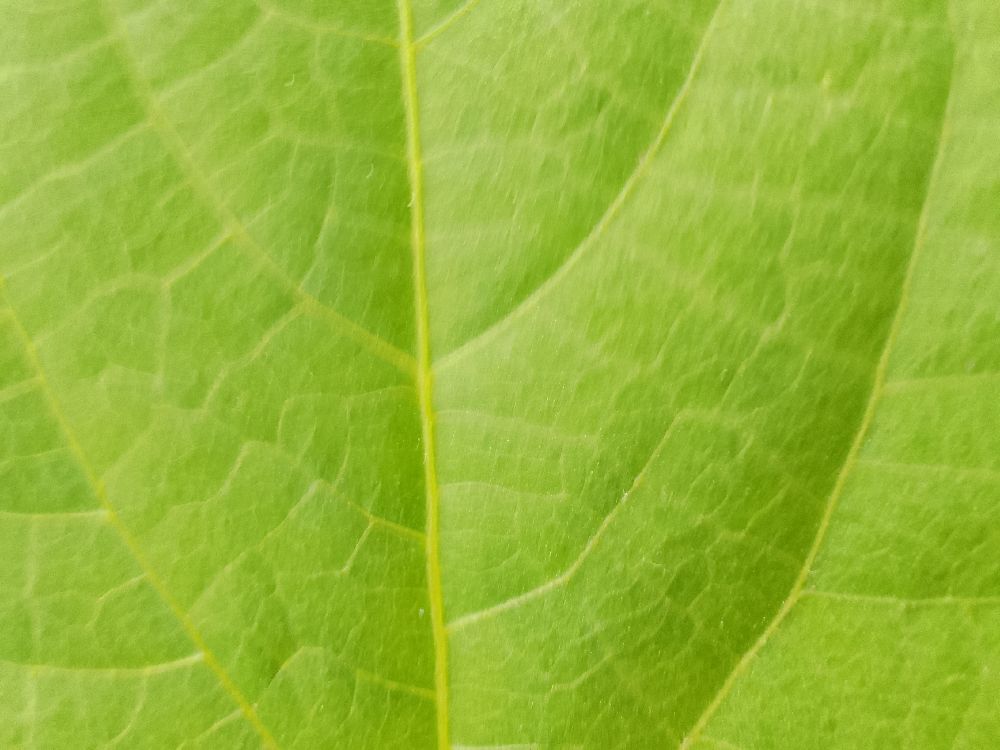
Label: healthy